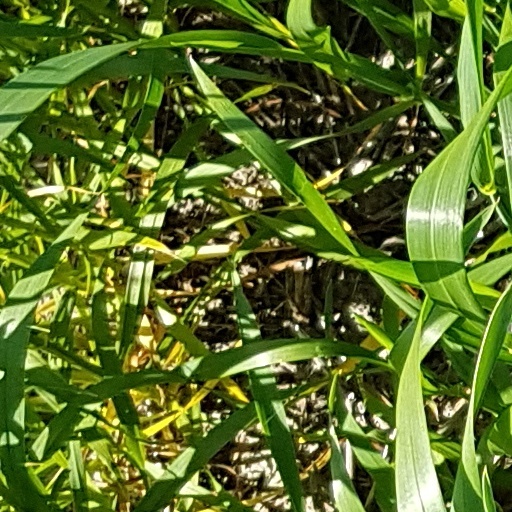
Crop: wheat